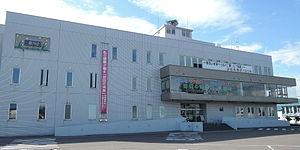
Numata est un bourg du district d'Uryū, situé dans la sous-préfecture de Sorachi, sur l'île de Hokkaidō, au Japon.